United Nations Department for Safety and Security

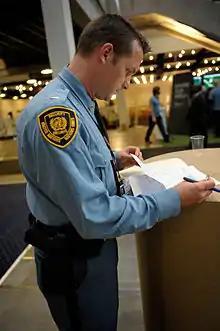
United Nations security officer at the 2009 United Nations Climate Change Conference in Copenhagen.

The Department of Safety and Security (UNDSS) is a department of the United Nations providing safety and security services for UN agencies and departments as part of the UN Safety Management System. UNDSS reports directly to the Secretary-General. The UNDSS manages a network of security advisers, analysts, officers and coordinators in more than 125 countries in support of around